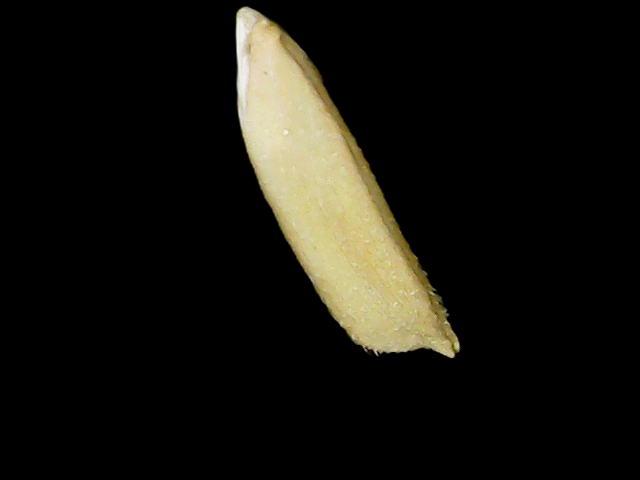
Rice variety: Binadhan26